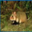
Label: hamster